Michigan State Spartans football

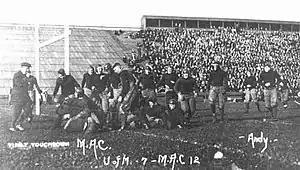
1913 Michigan Agricultural College (MSU) vs Michigan

Starting as a club sport in 1885, football gained varsity status in 1896. Early teams at the then Michigan Agricultural College (MAC) competed in the Michigan Intercollegiate Athletic Association (MIAA), which was chartered in 1888 and is the oldest existing collegiate league in the United States. Previously, in 1884, Albion College and Michigan Agricultural had played in the first intercollegiate football game held within the state of Michigan. MIAA's other charter members included Albion, Olivet and Hillsdale Colleges. The association's first season of competitive football was in 1894 which by then also included astern Michigan University (then Michigan Normal School) and Alma College; Kalamazoo College was added in 1896. In those early years the MAC Aggies could only accomplish one outright league football championship (1905) and share another with Albion (1903). The first decade of the 20th century generally saw the MIAA and MAC being dominated by either Albion or Olivet Colleges. MSU left the league and became an independent in 1907.